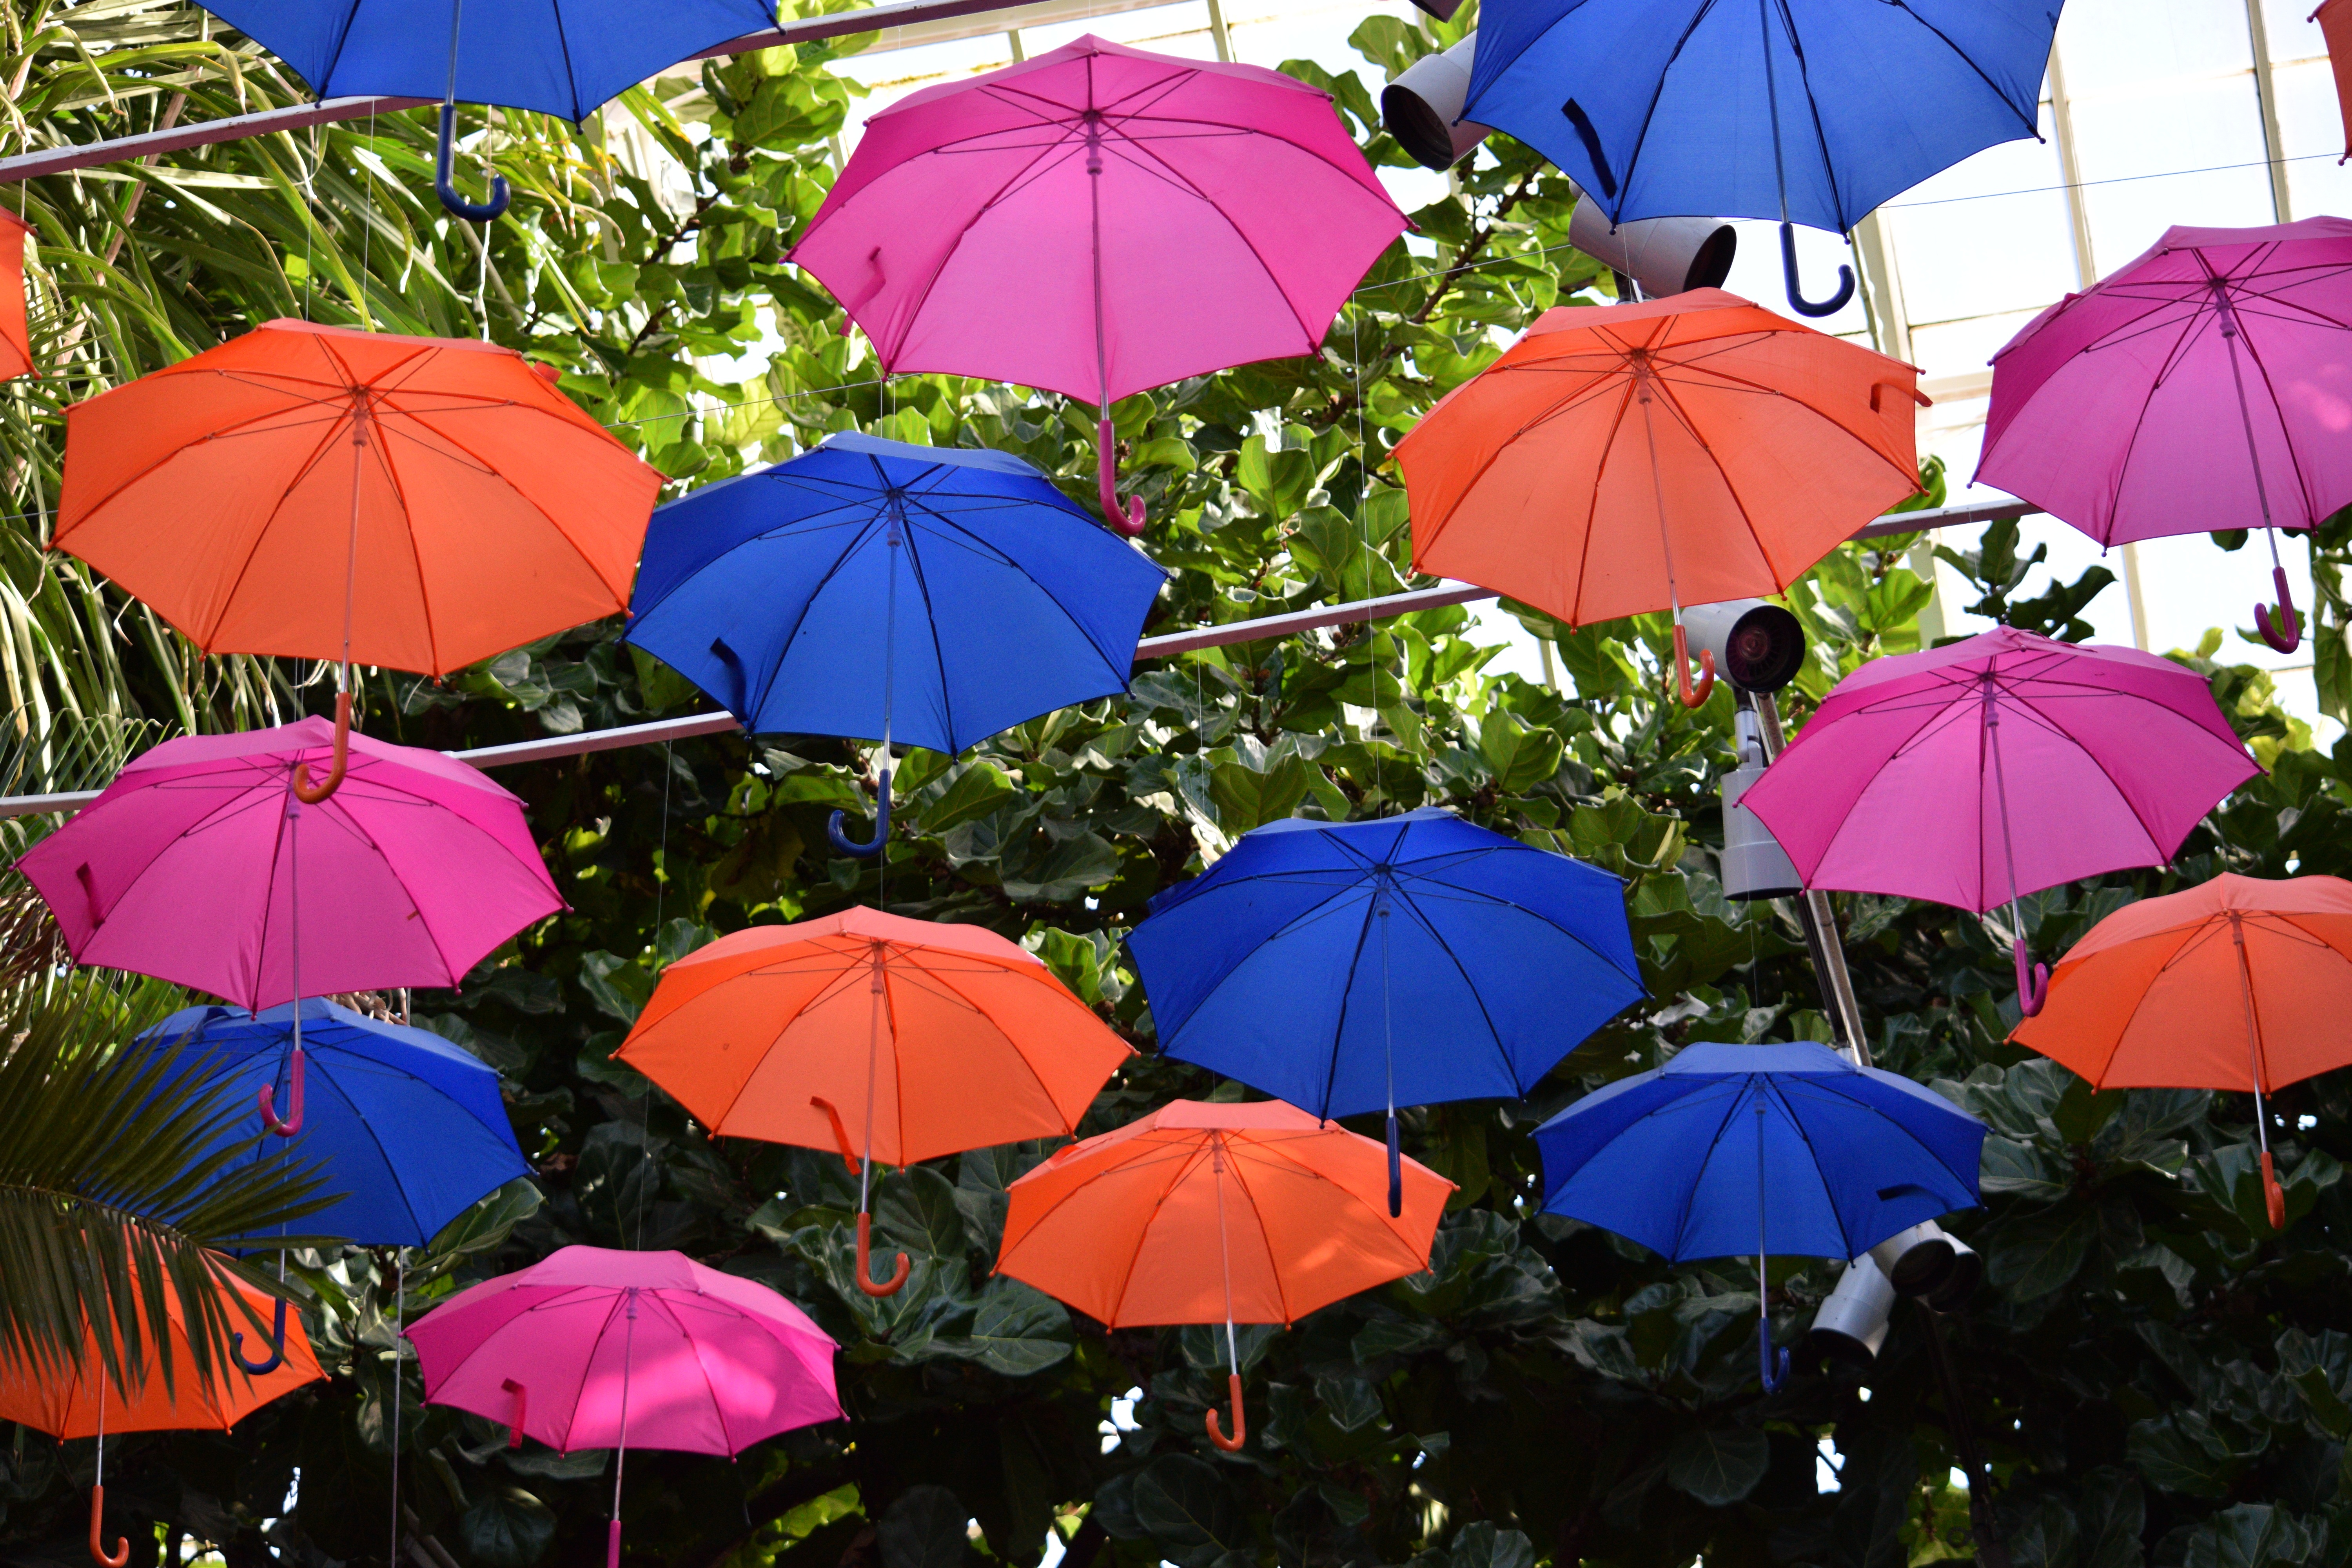
flower, petal, umbrella, weather, colorful, pittsburgh, umbrellas, phipps conservatory, colored umbrellas, fashion accessory